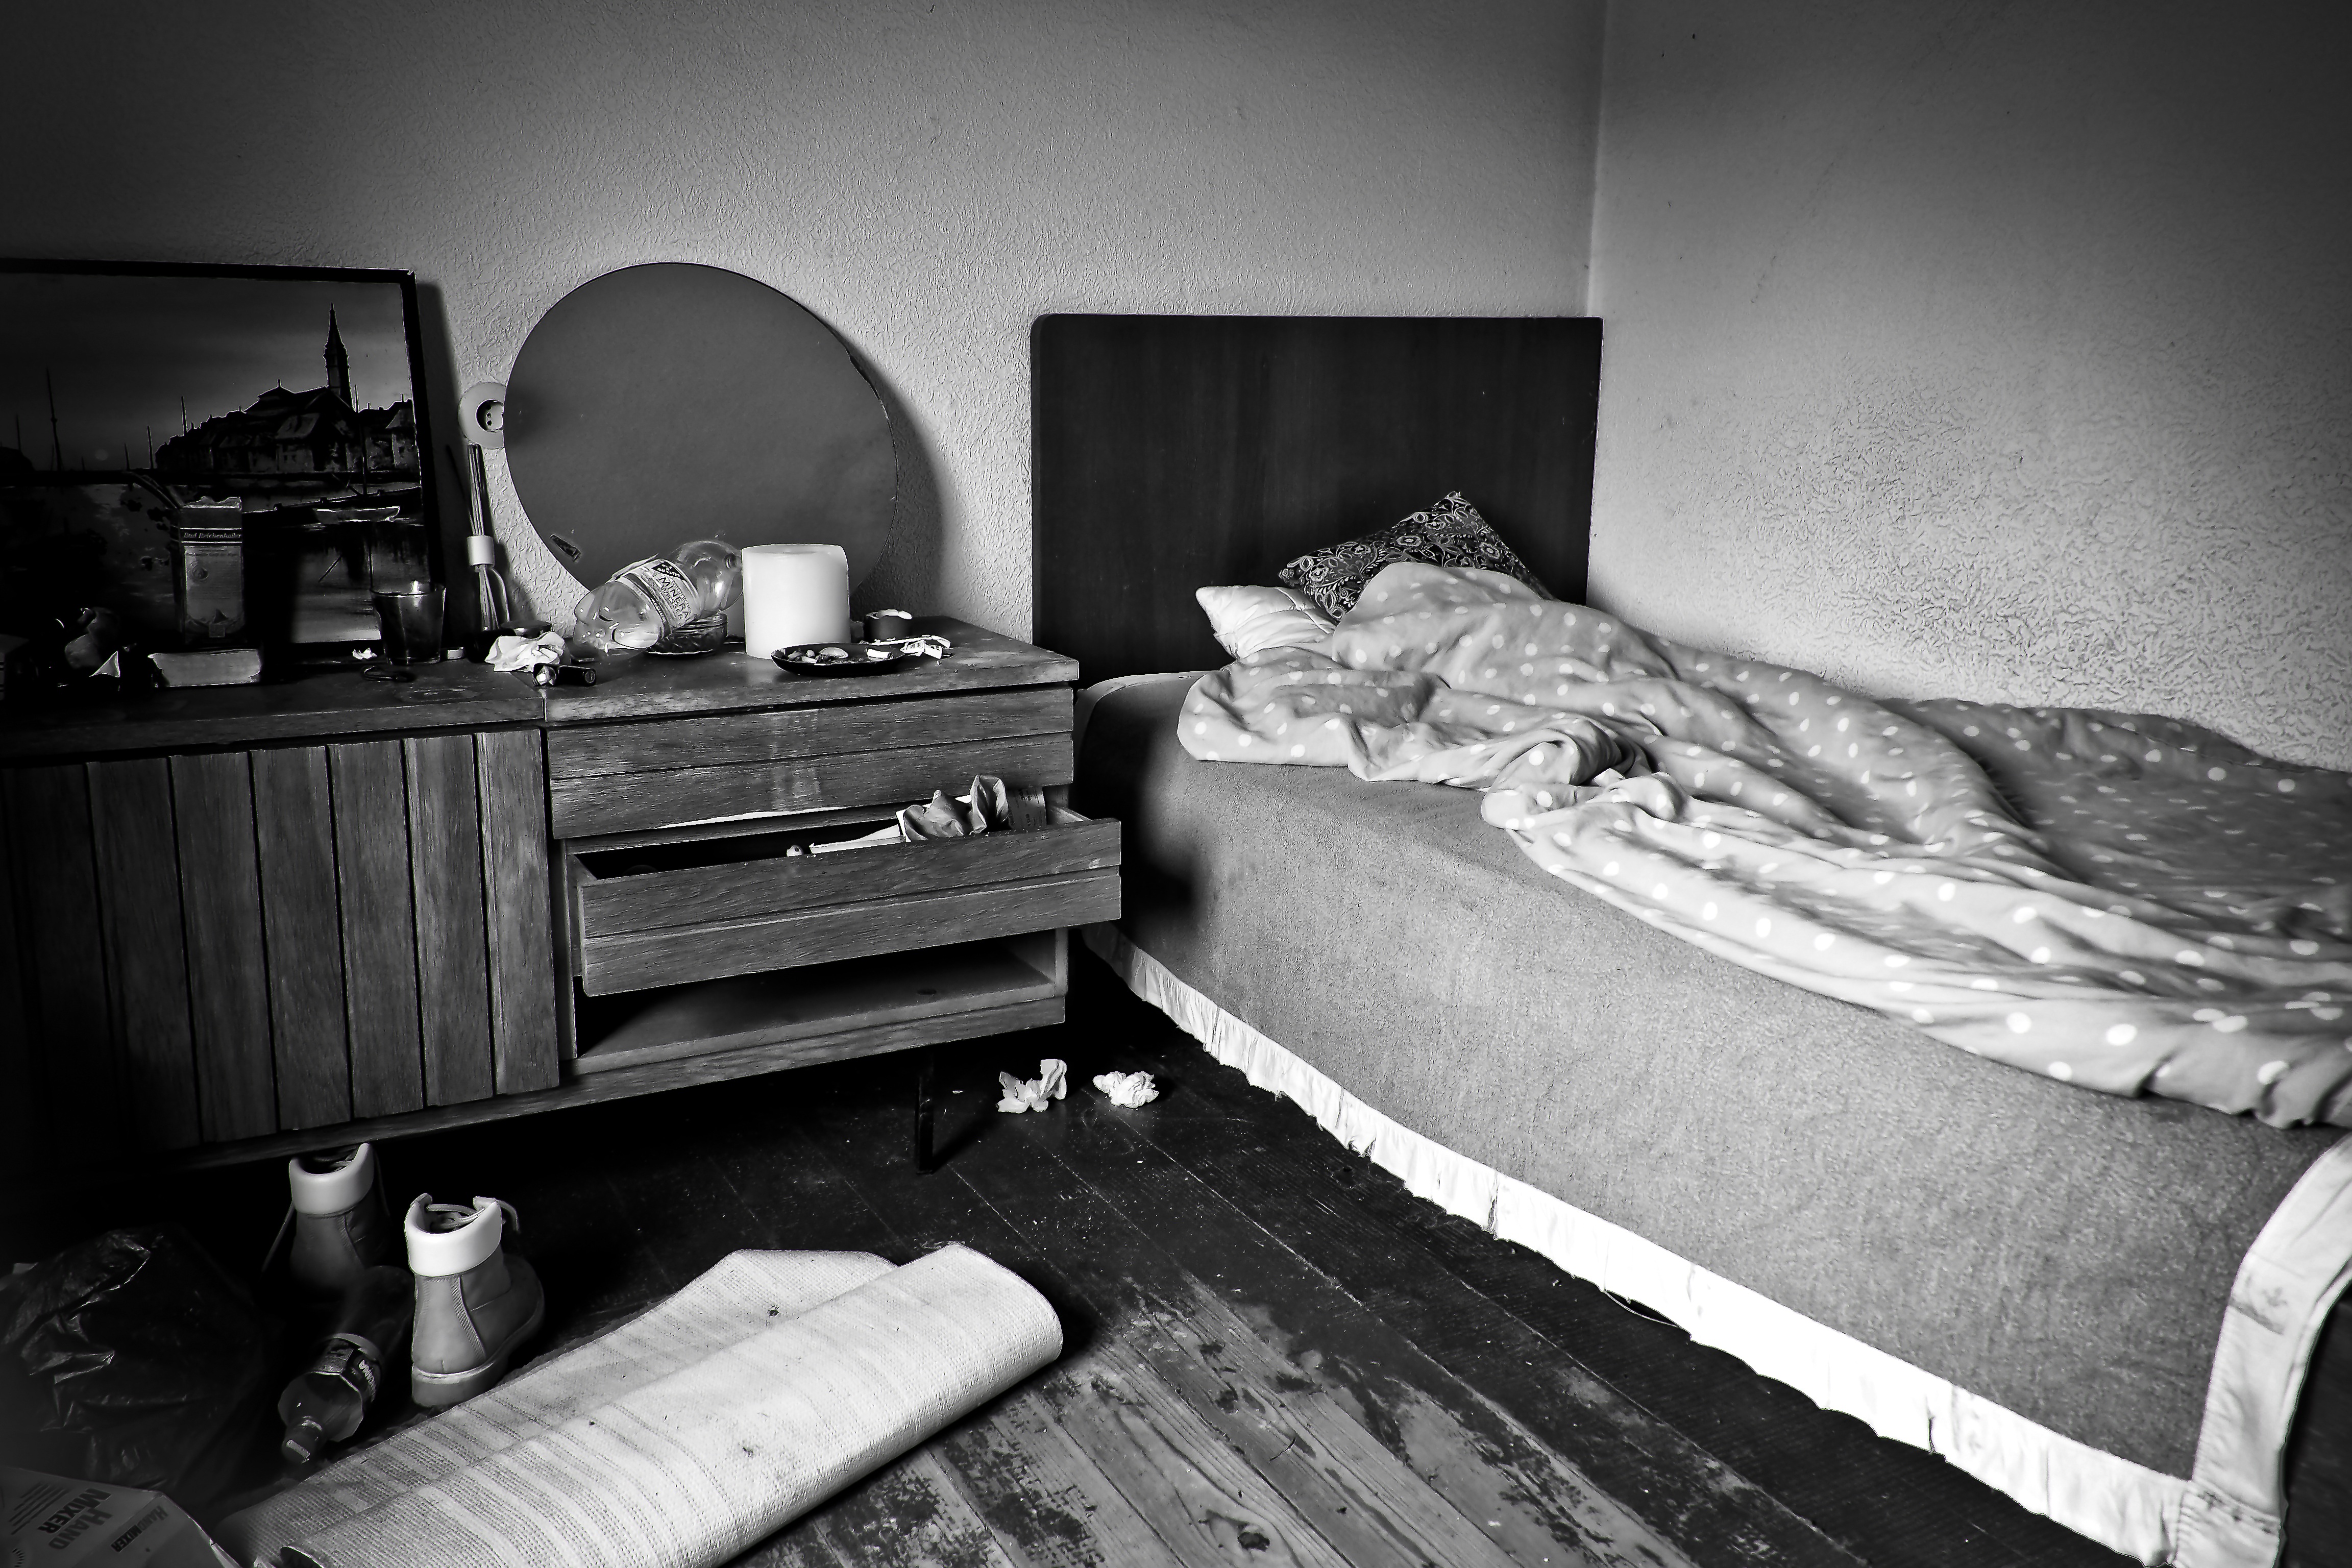
black and white, white, photography, house, building, old, atmosphere, home, mystical, broken, abandoned, darkness, decay, ruin, black, furniture, room, monochrome, old building, black white, weathered, mysterious, transience, bed, dilapidated, photograph, weird, creepy, gloomy, image, mood, past, leave, masonry, frightening, lost places, pforphoto, break up, lapsed, ailing, run down, chest of drawers, passed, bedding, monochrome photography